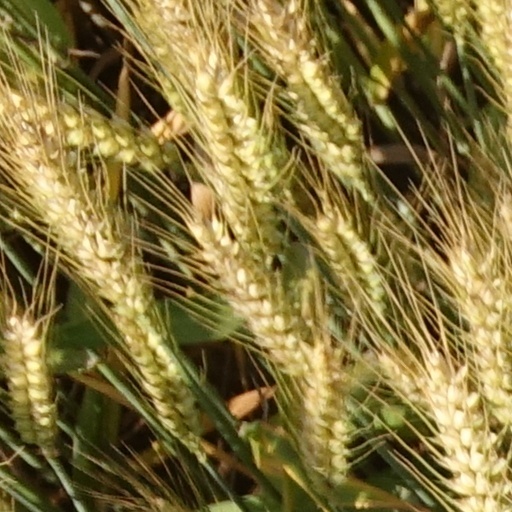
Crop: wheat